Irvine Butterfield

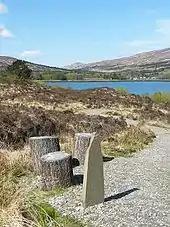
Memorial stone on Rùm

Butterfield was born in Farnhill, North Yorkshire on 8 August 1936 and from his youth he was a keen walker. He worked at the local gasworks and then in the Post Office. In 1957 he moved to London to start his lifetime career with HM Customs and Excise, in 1960 transferring to its whisky departments in Perth, Dundee and then Inverness. It was here that he developed his love for the Scottish hills.